Murder of Sukarti Amari

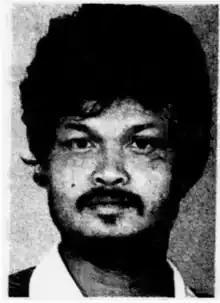
Yacob s/o Rusmatullah, one of the two suspects accused of murdering Sukarti Amari

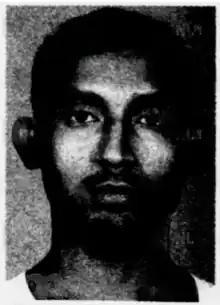
Mohamed Jaafar bin Abidin, one of the two suspects accused of murdering Sukarti Amari

Sukarti binti Amari, an Indonesian-born Singaporean, was born in 1913. She married her Indonesian-born husband Karnawi bin Kaliman (who was 13 years younger than her) sometime in the 1950s when he immigrated from Indonesia to Singapore. Prior to his marriage with Sukarti, Karnawi was previously married to an unknown woman back in Indonesia during the 1940s. Sukarti and her husband had no children, but they had a nephew who lived near them in Telok Blangah, Singapore. Sukarti was a housewife while her husband worked as a cleaner. It was reported that eight months after the death of his wife, Karnawi married for the third time with an Indonesian woman and moved on with his life, but he still missed Sukarti.